Luksusowa

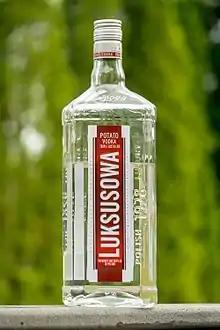
1.75L bottle, as sold in the United States

Luksusowa Vodka is a brand of vodka from Poland that is distilled from potatoes. The Polish word "luksusowa" means "luxury"; thus in English-language markets, it is also referred to as "Luksusowa Luxury Vodka".